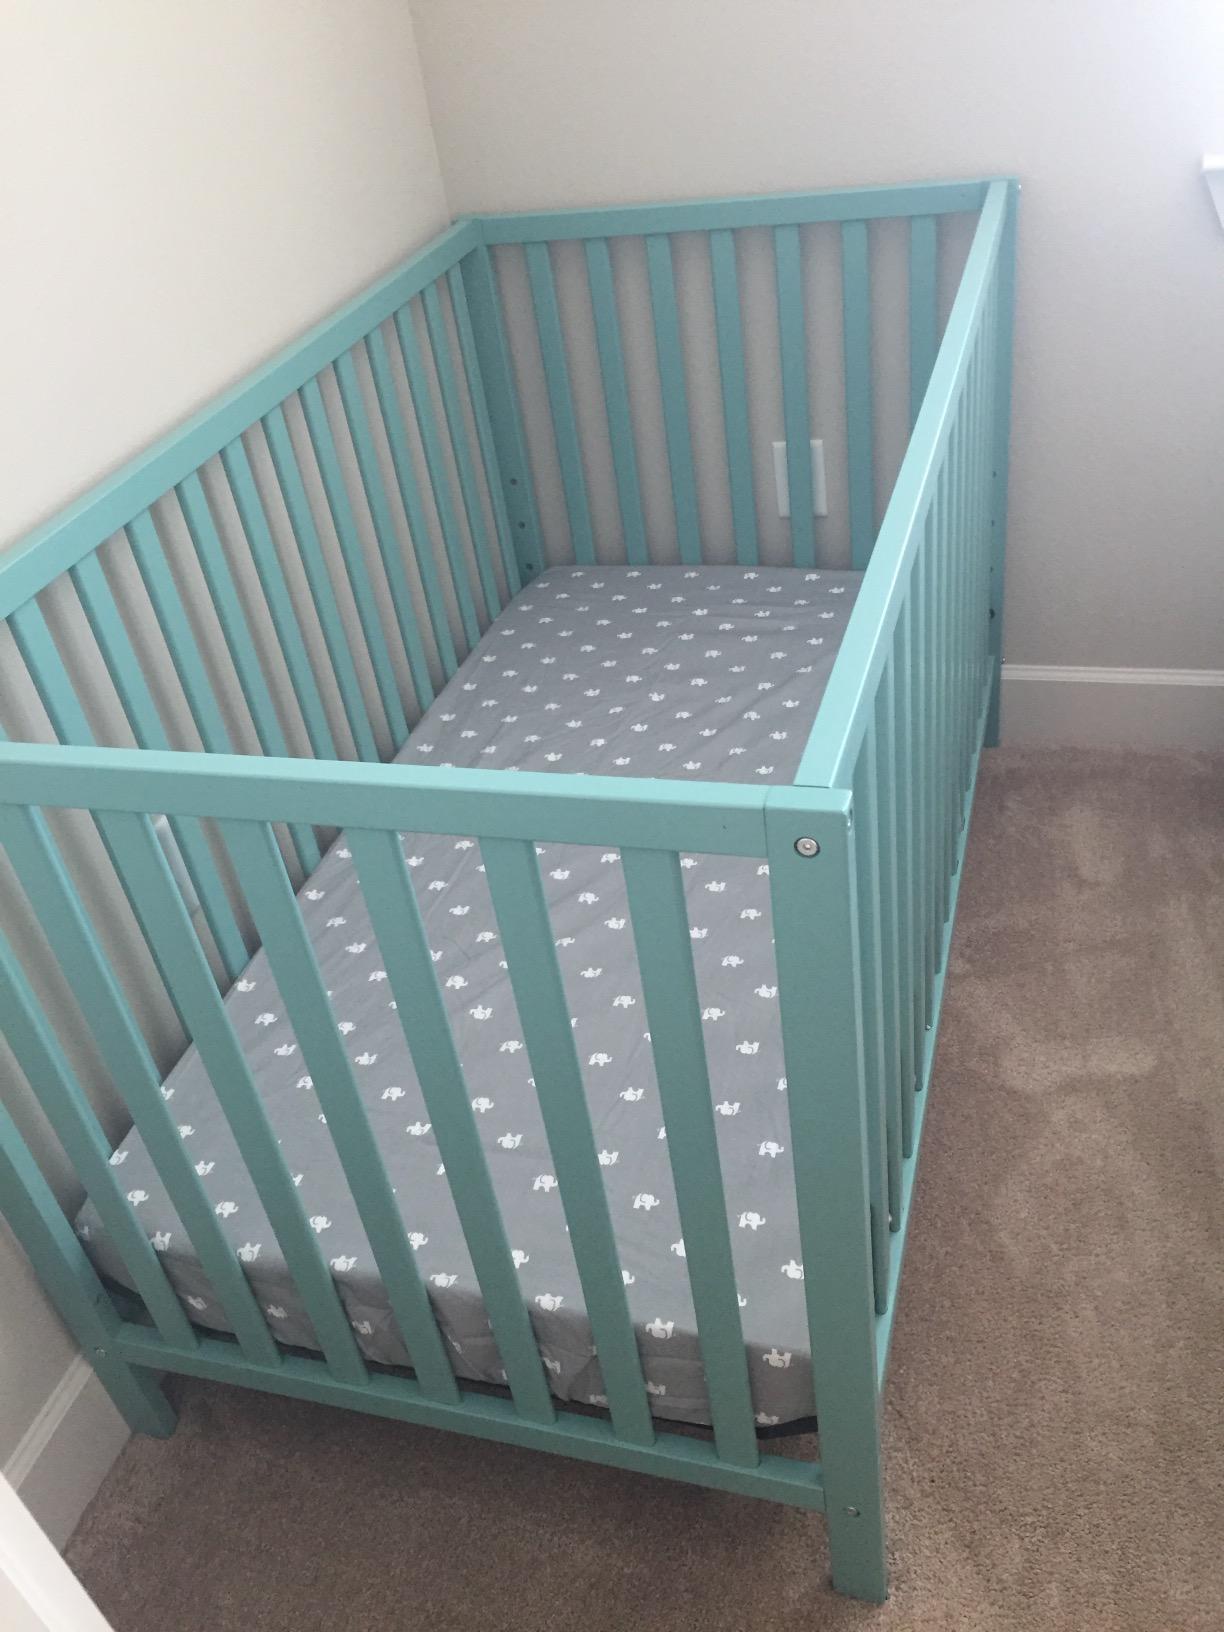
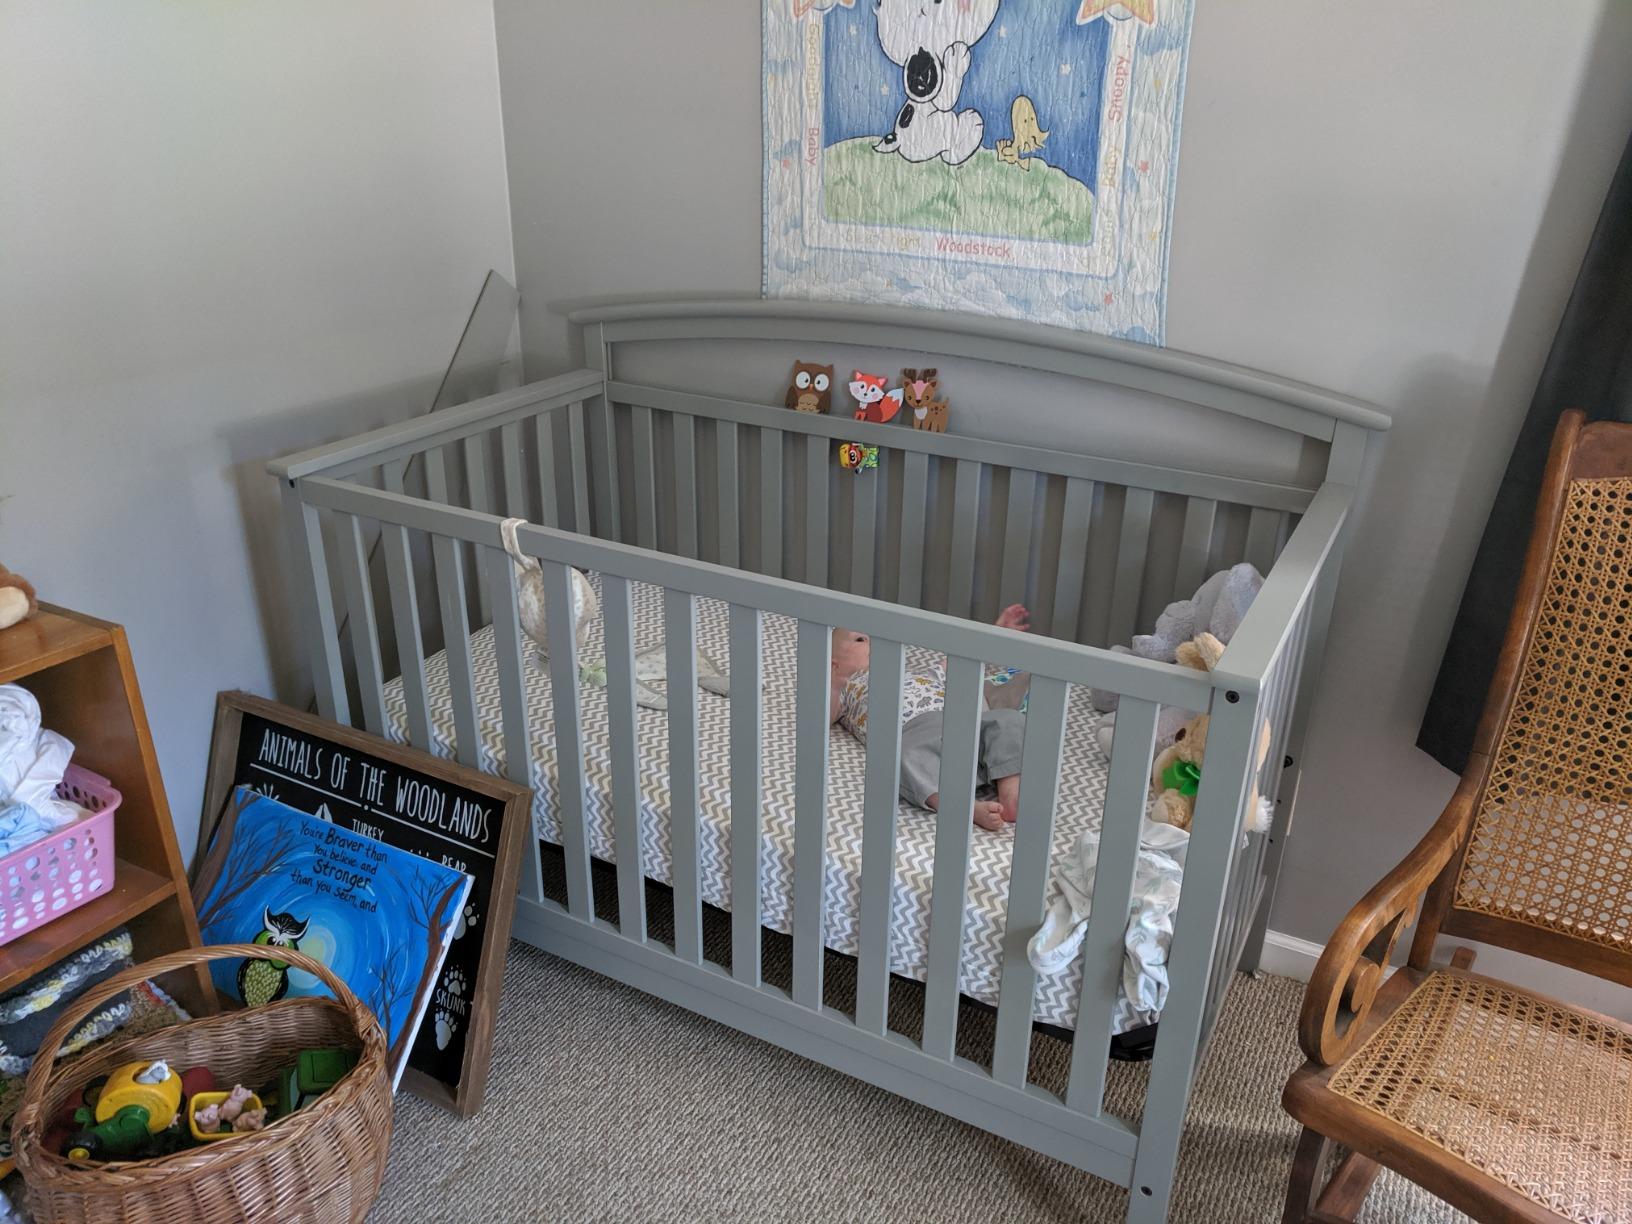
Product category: products_crib
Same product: no